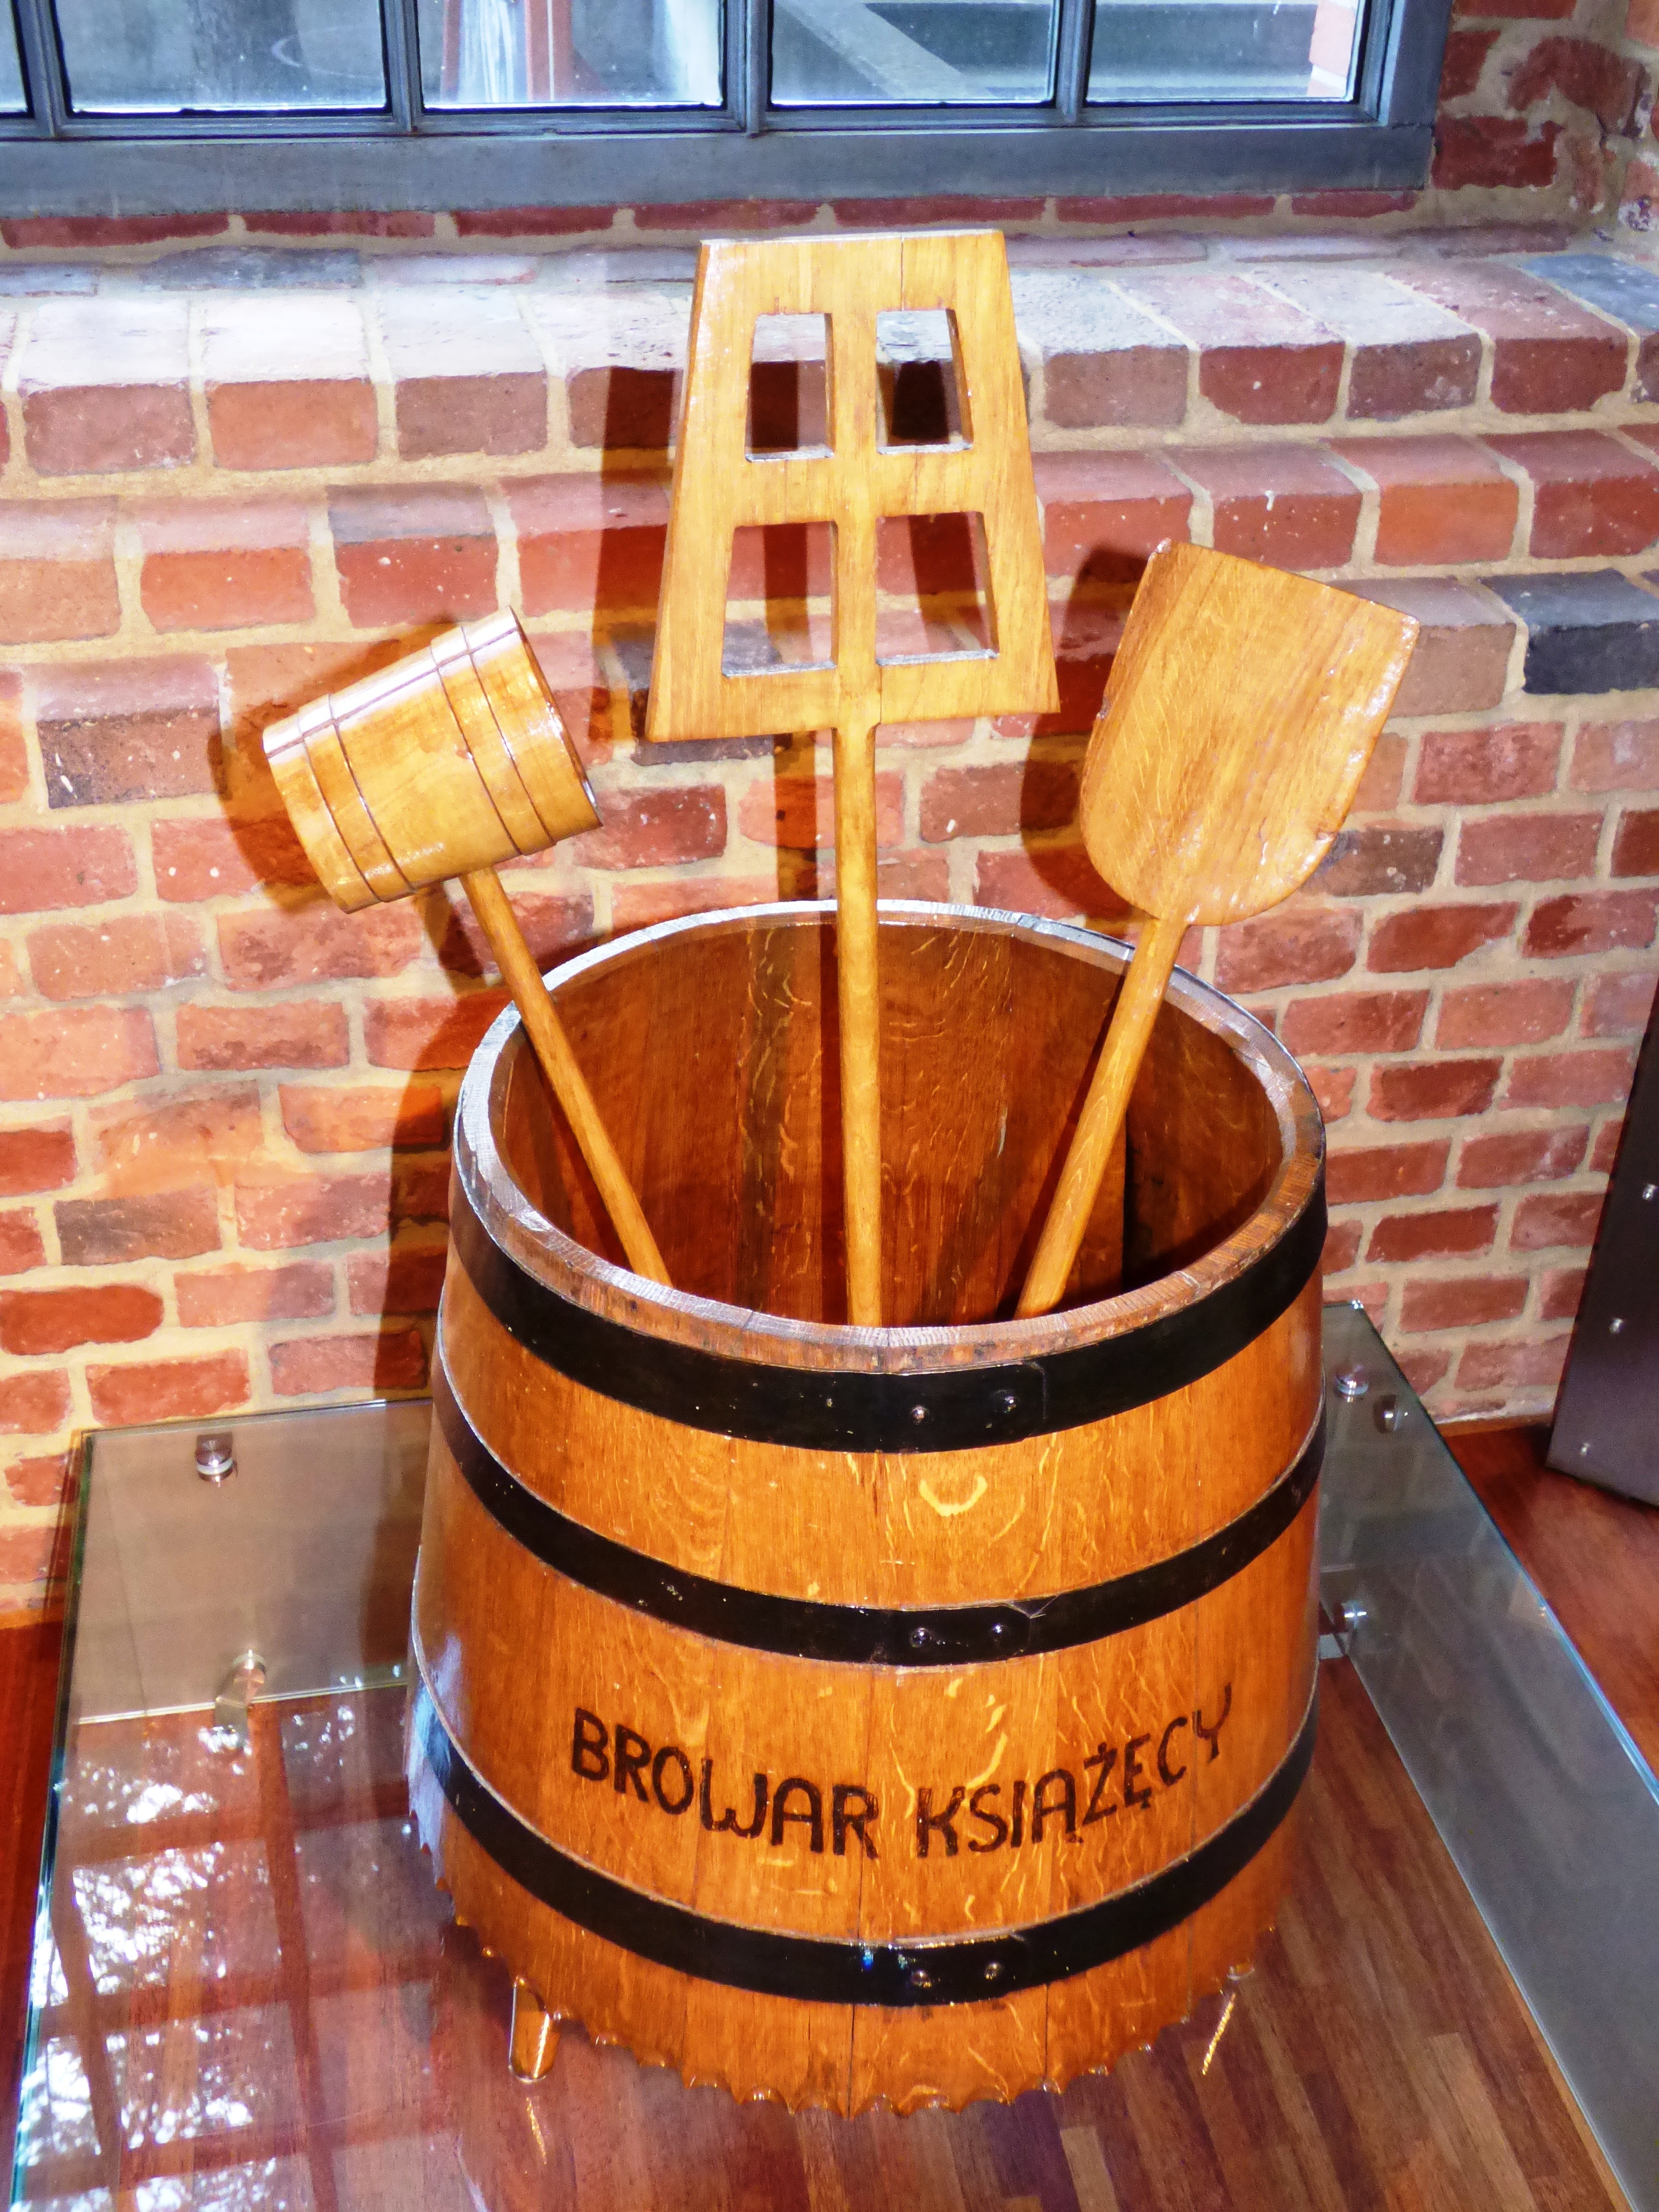
tree, wood, old, ancient, barrel, beer, alcohol, tools, production, brewery, man made object, very old, tyskie